Yitro

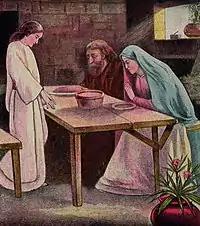
"Honor Your Father and Your Mother" (illustration from a 1908 Bible card)

The Gemara reported that on the eve of the Sabbath before sunset, Rabbi Simeon ben Yochai and his son saw an old man running with two bundles of myrtle and asked him what they were for. The old man explained that they were to bring a sweet smell to his house in honor of the Sabbath. Rabbi Simeon ben Yochai asked whether one bundle would not be enough. The old man replied that one bundle was for "Remember" in Exodus 20:8 and one was for "Observe" in Deuteronomy 5:12. Rabbi Simeon ben Yochai told his son to mark how precious the commandments are to Israel.